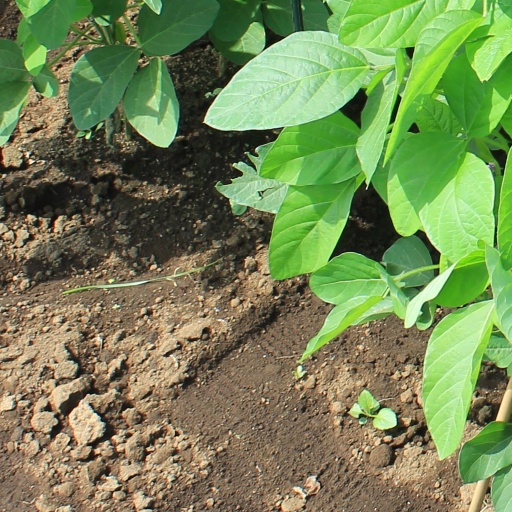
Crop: soybean